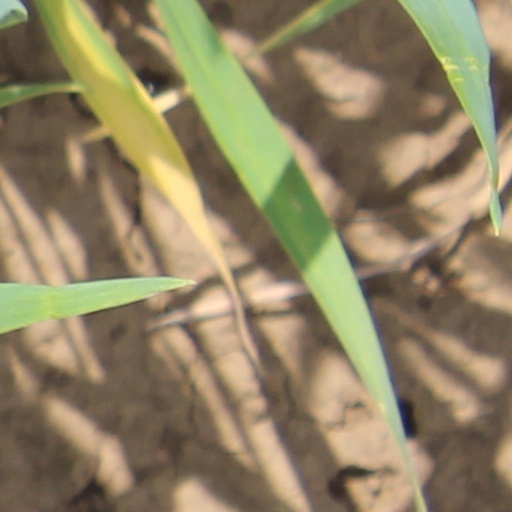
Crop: wheat